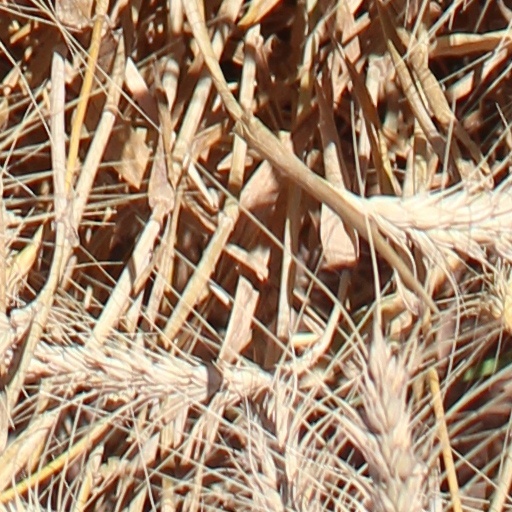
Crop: wheat